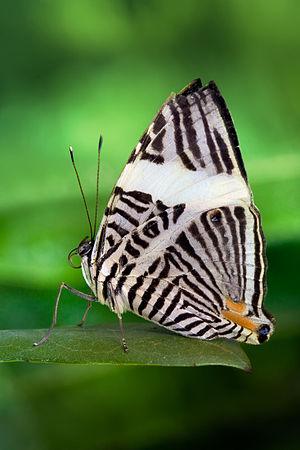
Colobura dirce L., un nimphalidé. Photo prise dans les jardins botaniques de Munich, en Allemagne. Italiano: Un esemplare di Colobura dirce, una farfalla della famiglia Nymphalidae, fotografata all'Alter Botanischer Garten (Vecchio Giardino Botanico) di Monaco di Baviera
Les Nymphalini forment une tribu de lépidoptères de la famille des Nymphalidae et de la sous-famille des Nymphalinae.
Colobura dirce est une espèce de lépidoptères de la famille des Nymphalidae, de la sous-famille des Nymphalinae, de la tribu des Nymphalini, et du genre Colobura. C'est l'espèce type pour le genre.
Colobura est un genre de lépidoptères de la famille des Nymphalidae. Il ne comporte que deux espèces, qui sont présentes en Amérique du Sud, en Amérique centrale et aux Caraïbes.